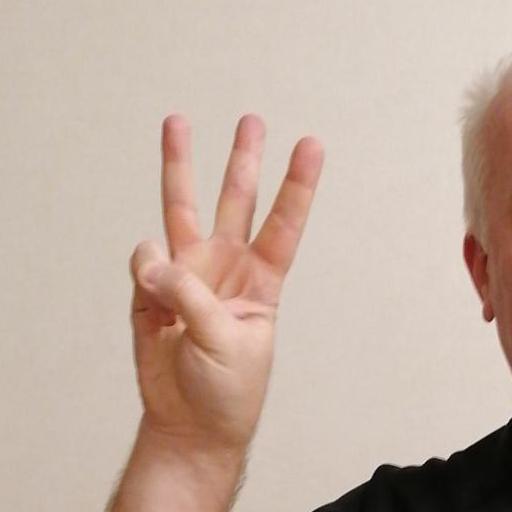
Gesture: three